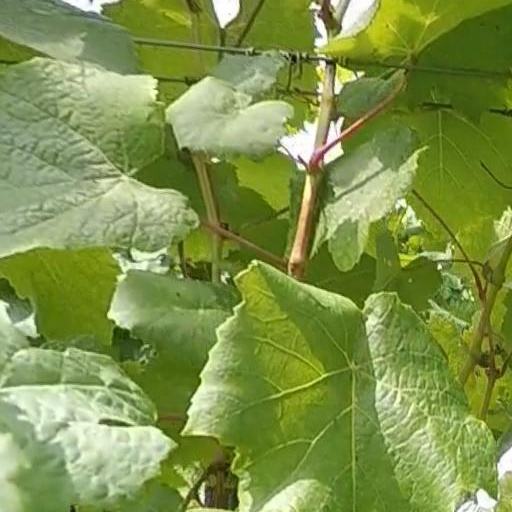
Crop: grape